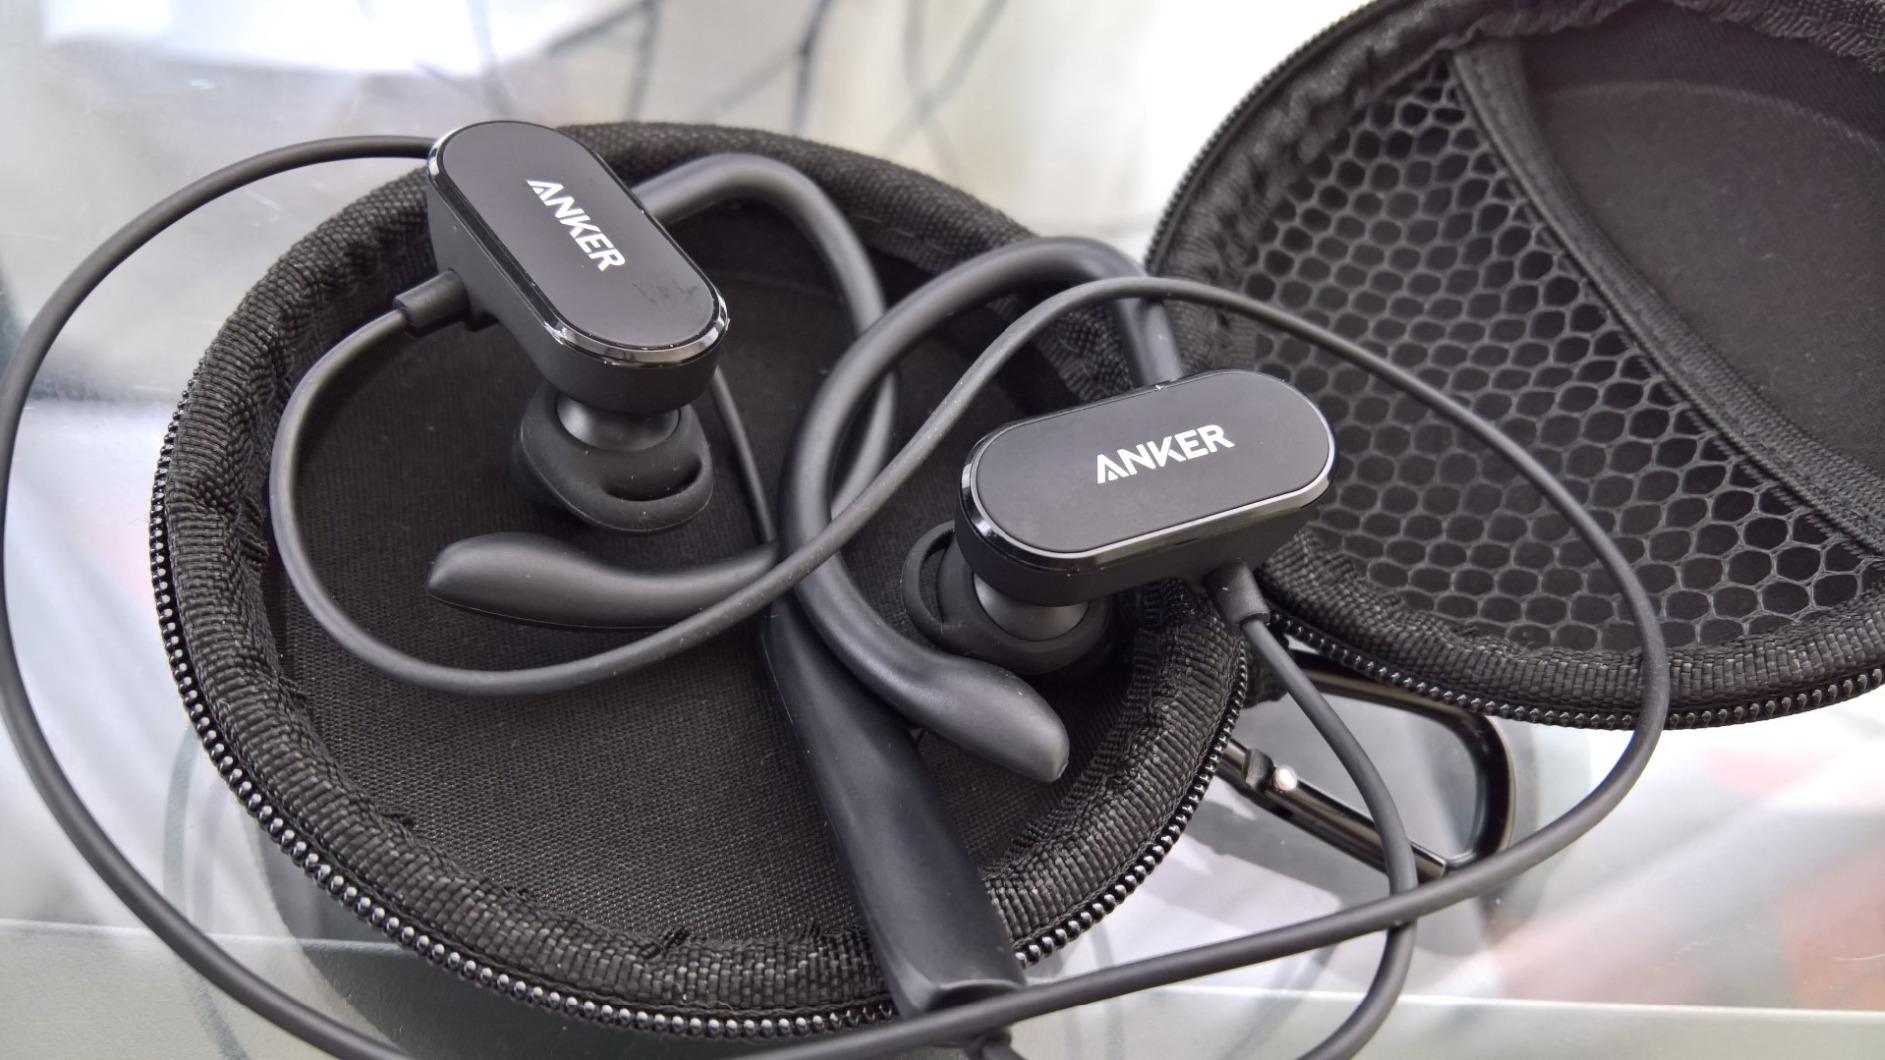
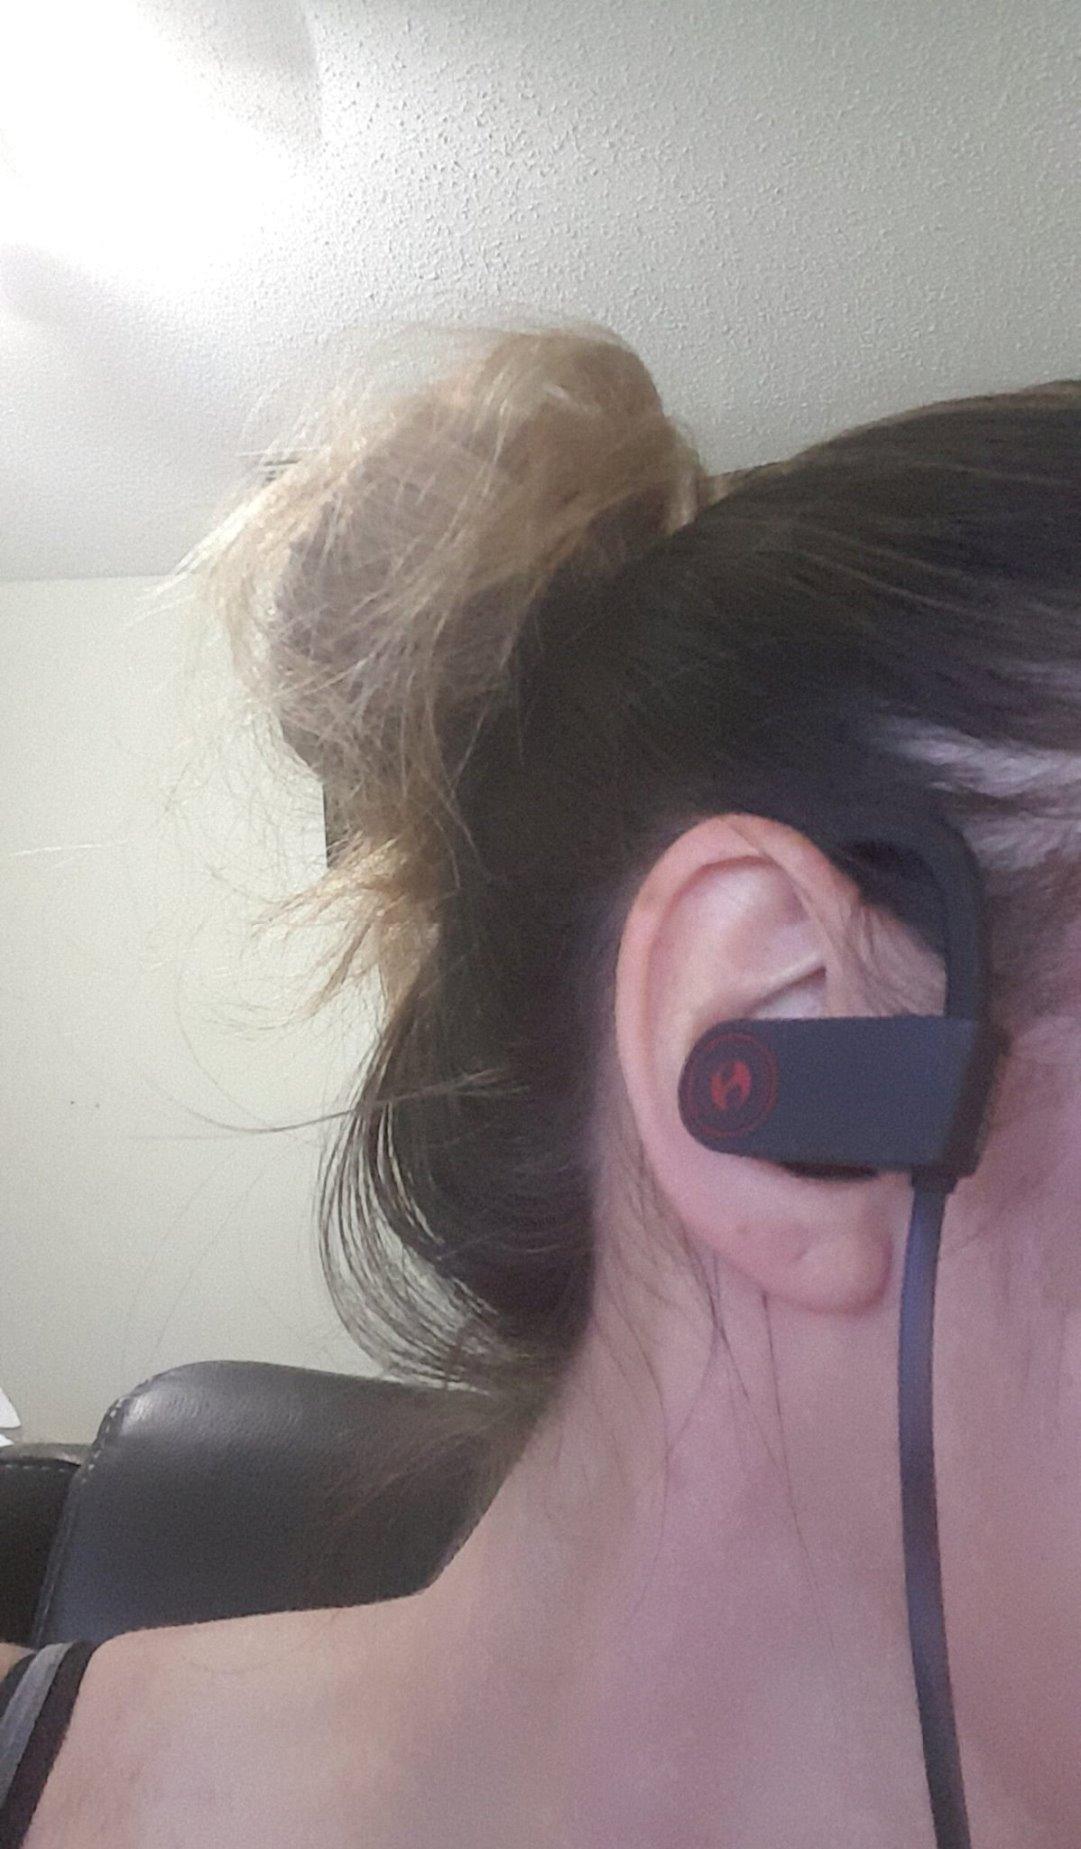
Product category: headphones
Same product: no